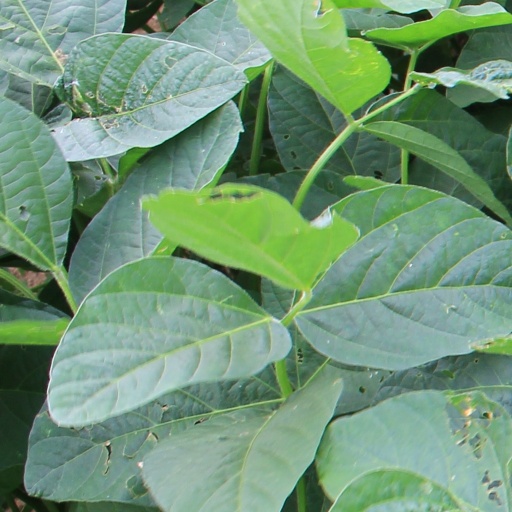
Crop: soybean